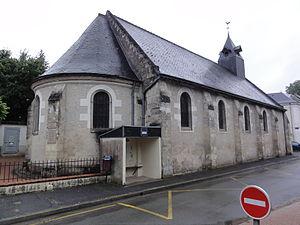
Lussault-sur-Loire (Indre-et-Loire) Église Saint-Etienne
Le Val de Loire est inscrit sur la liste du patrimoine mondial de l'Unesco depuis le 30 novembre 2000 sous la référence 933bis. La justification de l'inscription du territoire s'appuie sur plusieurs critères : son patrimoine architectural qui comprend les Châteaux de la Loire, son paysage culturel exceptionnel et ses monuments culturels, témoins de la Renaissance et du siècle des Lumières. La liste comprend à cette date 160 communes réparties dans 2 régions et 4 départements sur une longueur de 280 kilomètres qui s'étend de Sully-sur-Loire à Chalonnes.
Lussault-sur-Loire est une commune française du département d'Indre-et-Loire, en région Centre-Val de Loire.